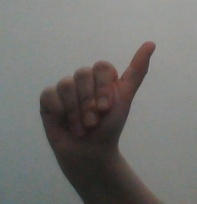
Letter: dhad